Alviso, San Jose

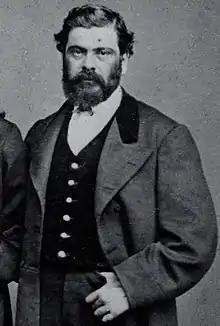
Alviso is named after Californio ranchero Ignacio Alviso, owner of Rancho Rincón de Los Esteros.

Alviso was first settled in the 18th century. The community was named for Ignacio Alviso, the son of Corporal Domingo Alviso, one of the original members of the de Anza expedition. Corporal Alviso lived but a short time after reaching San Francisco and was buried March 11, 1777. Alviso's descendants were granted the Rancho Rincón de los Esteros holding. In 1840 Ignacio Alviso moved from Mission Santa Clara de Asís to this ranchero. From this port, beaver pelts, cattle hides and tallow went to San Francisco.